Silver–Garburg Piano Duo

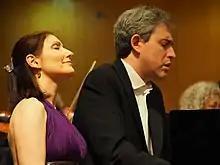
Silver–Garburg Piano Duo 2019

The Silver–Garburg Piano Duo is a musical duo consisting of Israeli pianists Sivan Silver and Gil Garburg, known for its performances of classical and contemporary music, as well as original transcriptions and arrangements of works for piano four-hands and two pianos.